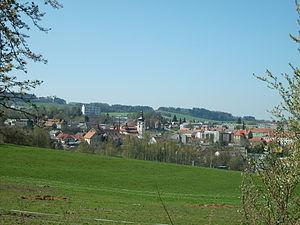
Votice est une ville du district de Benešov, dans la région de Bohême-Centrale, en République tchèque. Sa population s'élevait à 4 569 habitants en 2020.